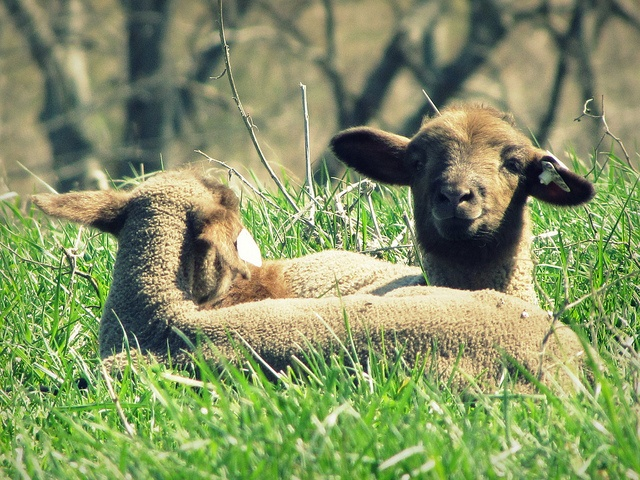
There is a pair of sheep sitting in a grass field
Two wooly lambs nesting in a field of tall grass.
Two goats are sitting next to each other in the grass.
Two lambs lie together in the tall grass.
Two lambs are surrounded by bright green grass.